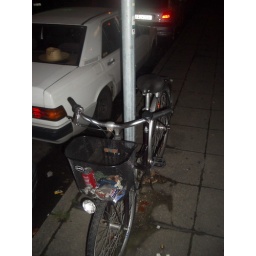
a bike in downtown with a basket seems to make a good garbage can.